Sir Thomas Hele, 1st Baronet

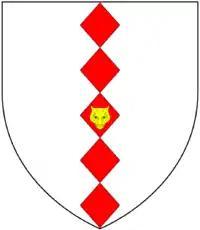
Arms of Hele: "Argent, five fusils in pale gules on the middle one a leopard's face or"

In 1626 Hele was elected Member of Parliament for Plympton Erle. He was created Baronet of Fleet in the County of Devon in the Baronetage of England on 28 May 1627. He was re-elected in 1628 and sat until Parliament was dissolved in 1629, ushering in the eleven years of Personal Rule.